Bagneux–Lucie Aubrac station

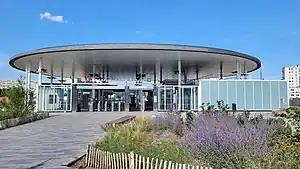
Main station entrance

The station was designed by LIN (Finn Geipel and Giulia Andi). The design uses white corrugated metal panels on the walls, as well as large circular light fittings – a similar concept was also used at Aimé Césaire and Mairie d'Aubervilliers stations on line 12. The platforms are fitted with platform edge doors, installed as part of the automation of Line 4.